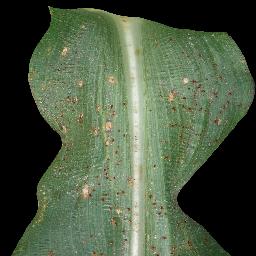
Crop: corn
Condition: (maize)_common_rust